Liberation of Finnmark

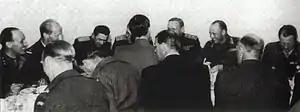
Dinner party in the Norwegian town of Kirkenes in July 1945. At the rear from right: Colonel Dahl, Prince Olav, and Commander of Soviet Forces in Norway Lieutenant General Shcherbakov.

The Germans in the remainder of occupied Norway capitulated on 8 May, bringing a definite end to the conflict.